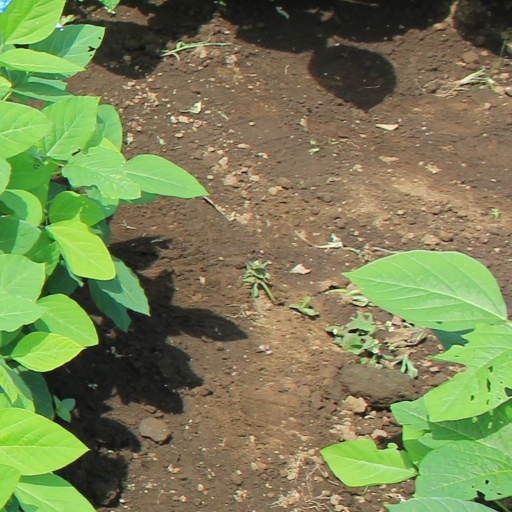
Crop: soybean